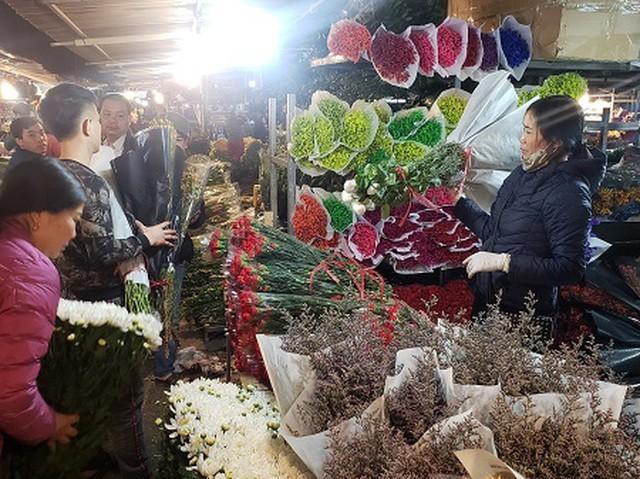
có một người phụ nữ đứng trong quầy hàng bán hoa